Meera Gandhi

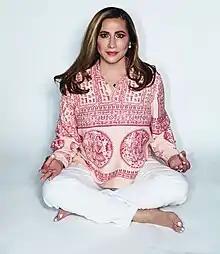

Meera Gandhi lives mostly in NYC, and owns the historic town house of former First Lady Eleanor Roosevelt. She has three grown children - two daughters and one son. One of her daughters is musician Kiran Gandhi, also known as Madame Gandhi. Growing up, Gandhi spent time in both New York City and Bombay, India.